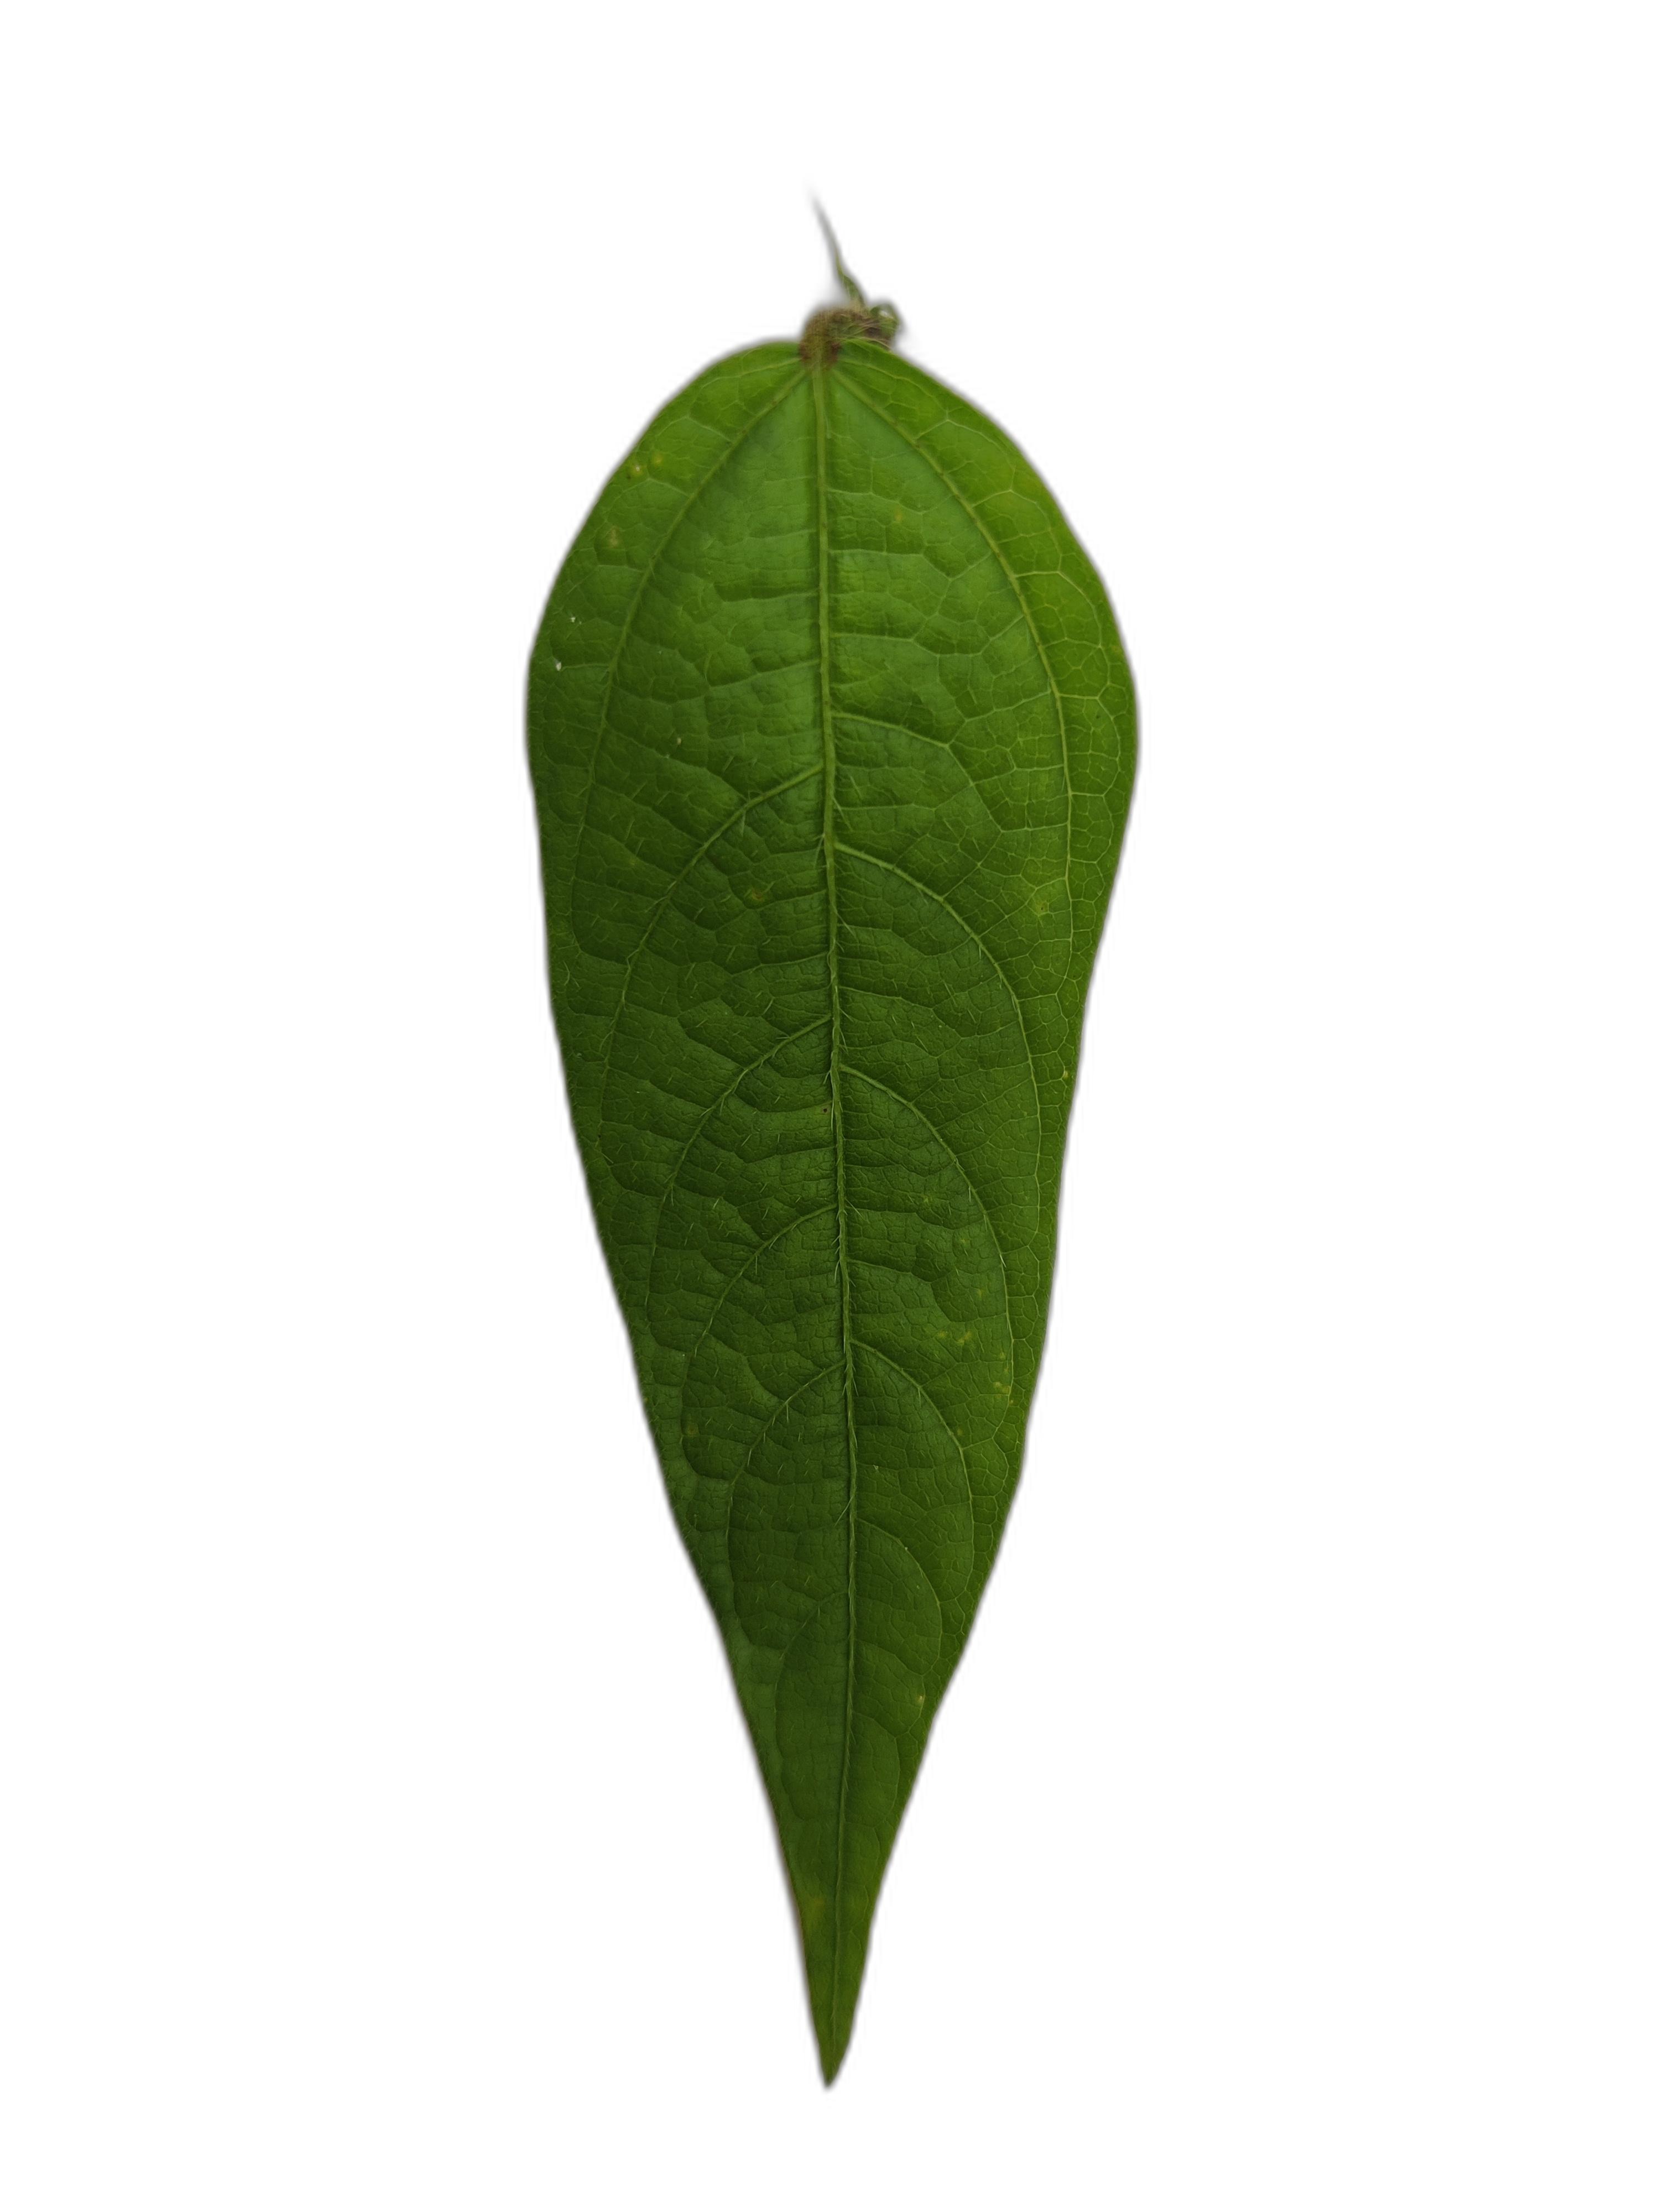
Label: Healthy